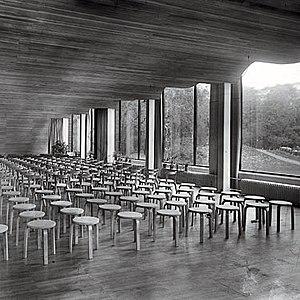
La Bibliothèque municipale de Viipuri, construite en Finlande entre 1933 et 1935 par l’architecte finlandais Alvar Aalto, est maintenant, en consequence d’un changement de frontière, en Russie à Vyborg, nom russifié de Viipuri.
L'architecture de la Finlande a une histoire de plus de 800 ans et, alors que jusqu'à l'époque moderne, l'architecture était fortement influencée par les courants des deux nations voisines de la Finlande, à savoir la Suède et la Russie, dès le début du XIXᵉ siècle, les influences sont venues directement de l'extérieur. Dans un premier temps, lorsque des architectes étrangers itinérants ont commencé à exercer dans le pays, puis lorsque la profession d'architecte finlandais s'y est établie. L'architecture finlandaise a également contribué de manière significative à plusieurs styles internationaux, tels que le Jugendstil, ou Art nouveau, le classicisme nordique et le fonctionnalisme. Plus particulièrement, les travaux de l'architecte moderniste Eliel Saarinen, l'architecte le plus connu du pays, ont eu une influence considérable à l'échelle mondiale. Mais l'architecte moderniste Alvar Aalto, considéré comme l'une des figures majeures de l'histoire mondiale de l'architecture moderne, est encore plus renommé qu'Eliel Saarinen. Dans un article de 1922, intitulé Motifs des âges passés, Aalto discute des influences nationales et internationales en Finlande :
Hugo Alvar Henrik Aalto est un architecte, dessinateur, urbaniste et designer finlandais, adepte du fonctionnalisme et de l'architecture organique.